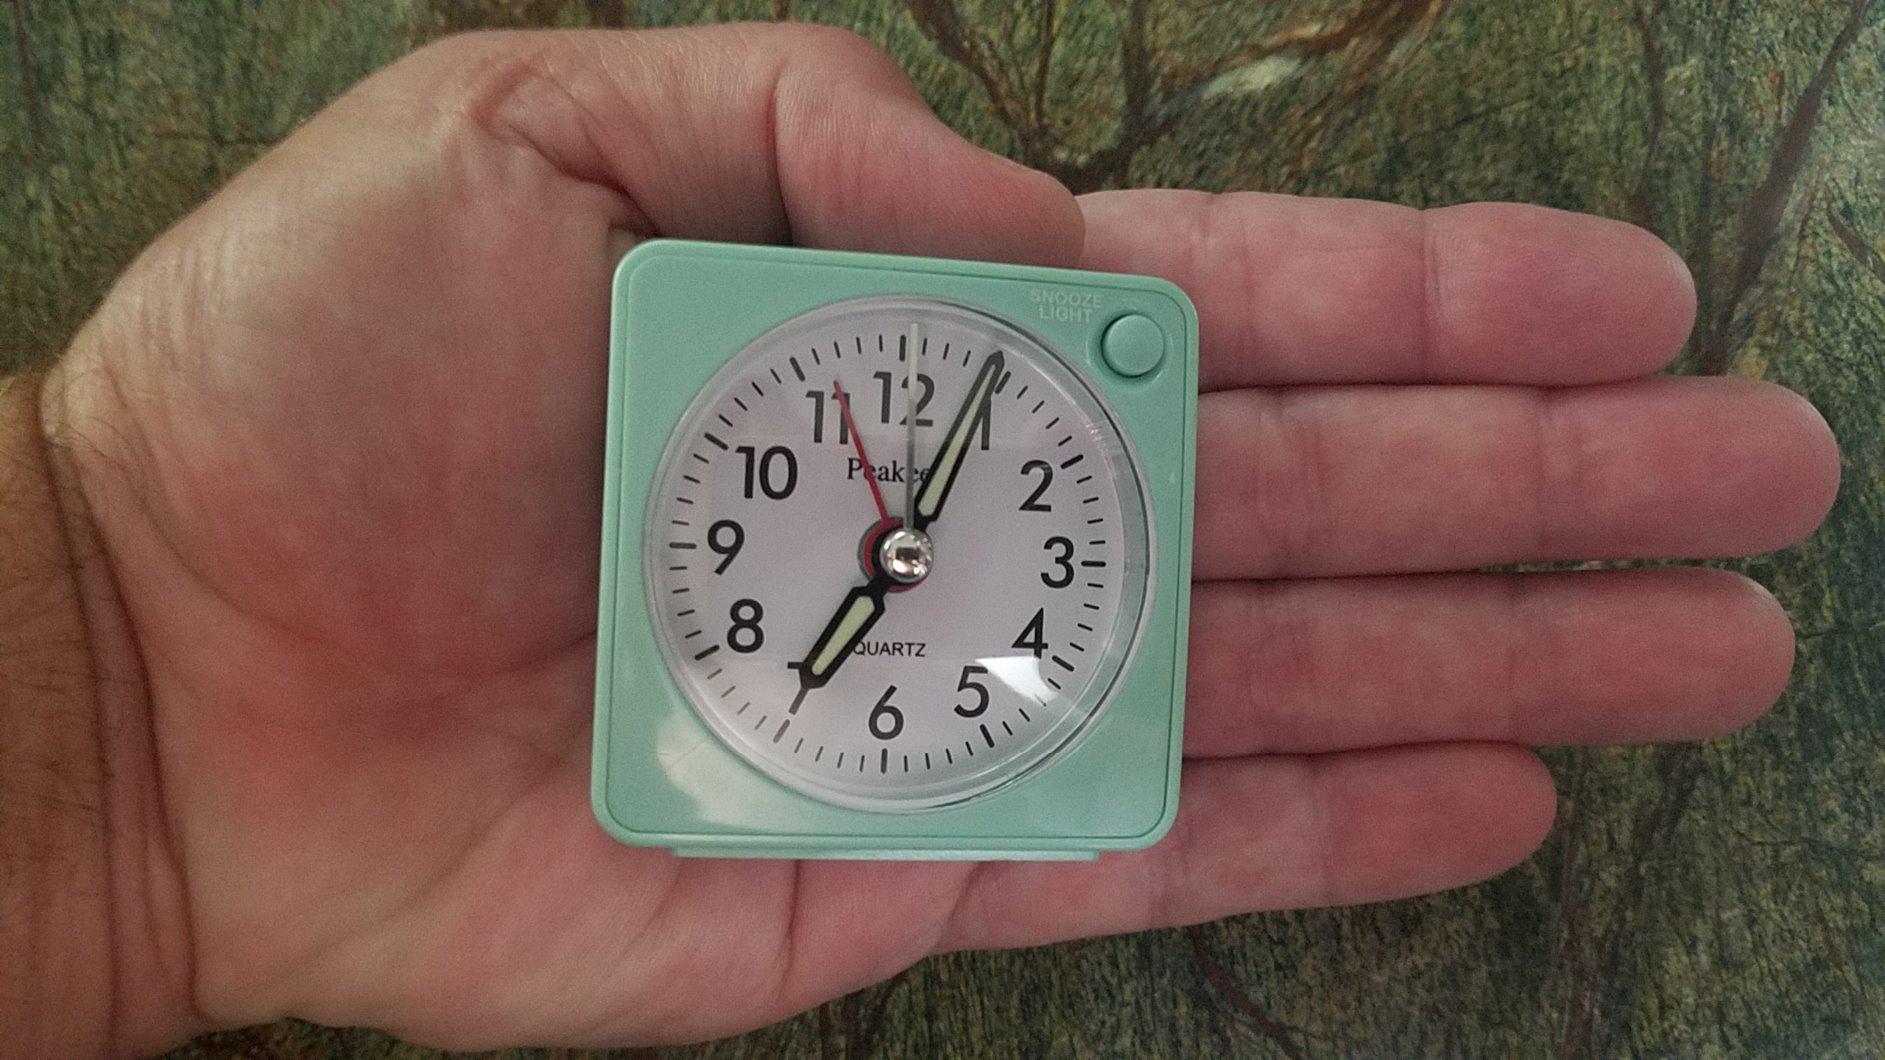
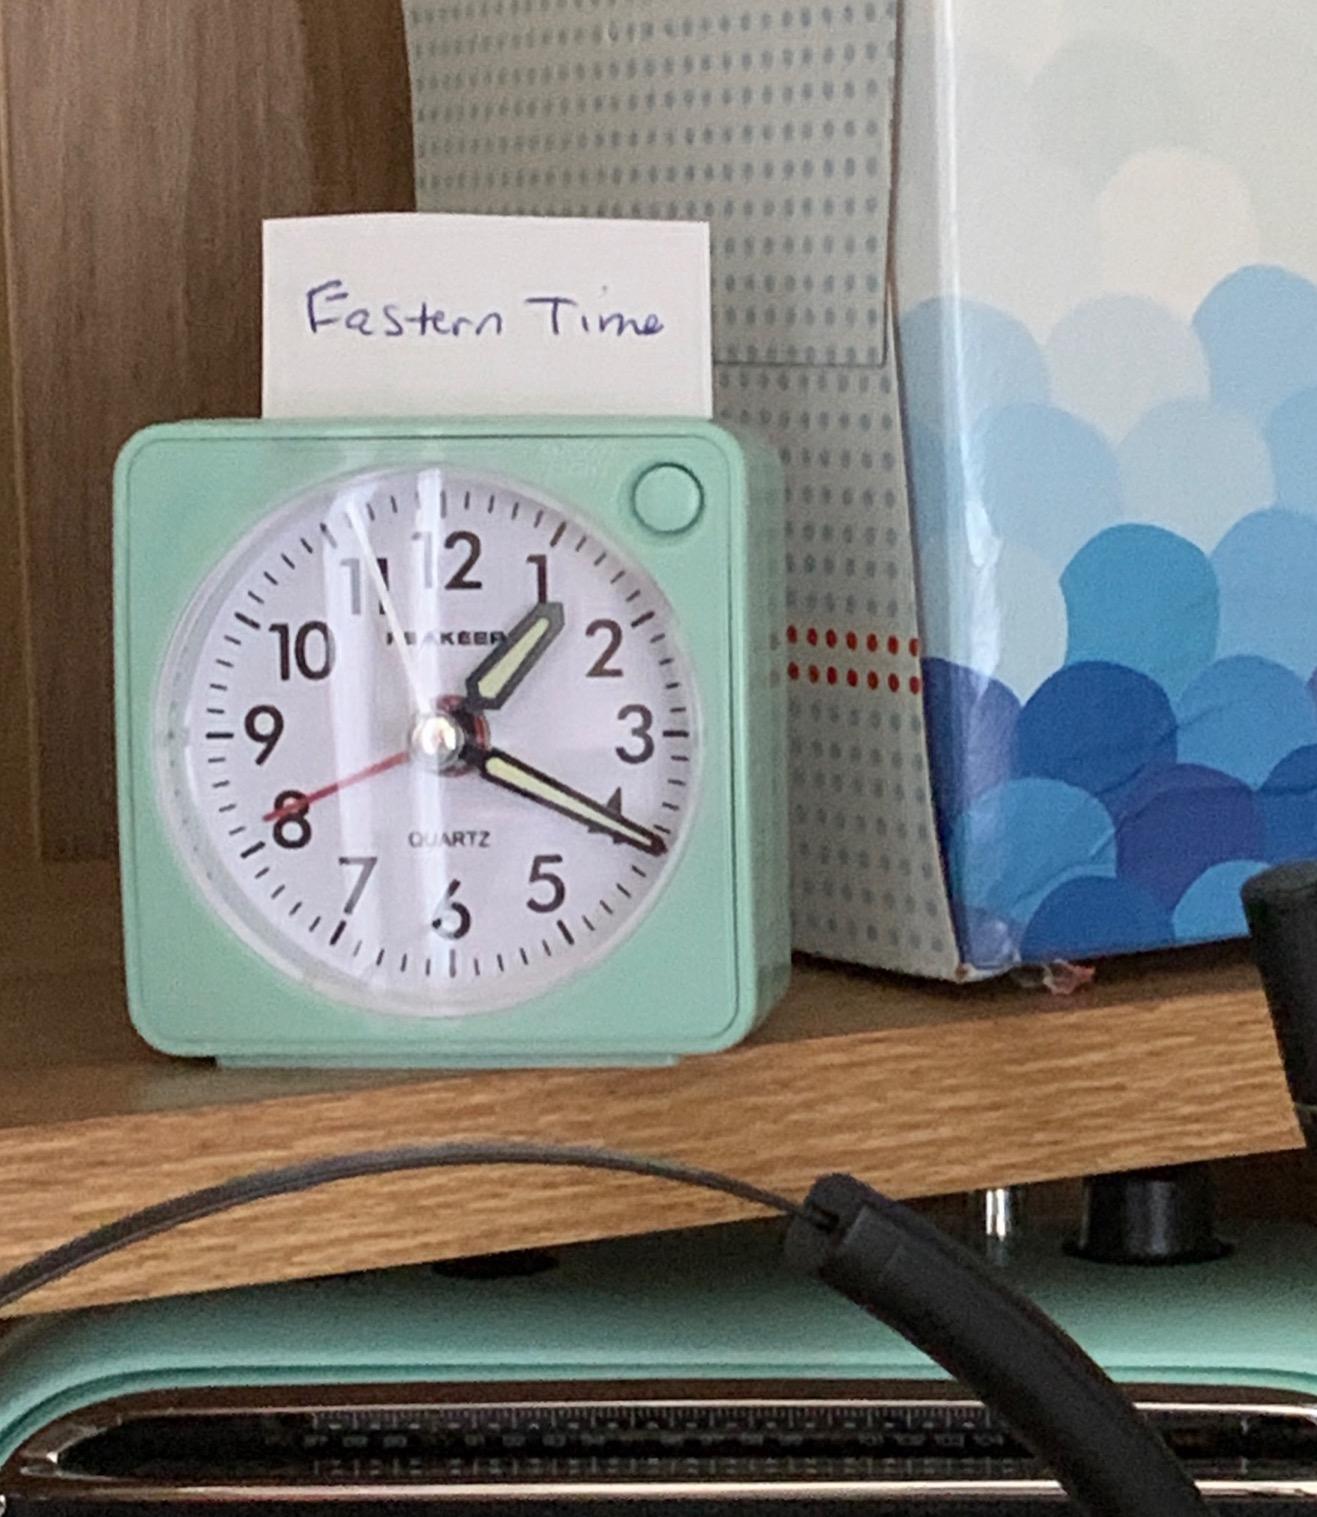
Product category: clock
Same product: yes